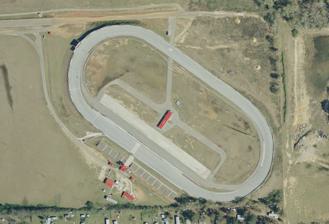
Building: Montgomery Motor Speedway
Country: United States of America
Year built: 1953
Auto racing venue in Alabama Montgomery Motor Speedway Location Montgomery County , near Montgomery, Alabama Coordinates 32°21′25″N 86°26′44″W / 32.35694°N 86.44556°W / 32.35694; -86.44556 Opened 1953 Major events Alabama 200 Show Me the Money Rumble by the River Surface Dirt (1953–1955) Asphalt (1956–present) Length 0.500 miles (0.805 km) Montgomery Motor Speedway is a half-mile (.805 km) oval race track just west of Montgomery, Alabama . It opened in 1953, and is the oldest operating race track in Alabama . It held six NASCAR Grand National Series races between 1955 and 1969. Huffman Motor Sports purchased the facility on February 5, 1999, and the track was extensively renovated and lighted in 1999. In November 2004, Bill Manful bought Montgomery Motor Speedway. In 2006, then owner Bill Manful leased the track to Hyundai Motor Company , a local car manufacturer, to allow the facility to become a storage site. In 2008, Bobby and Mark Knox of Clanton, Alabama laid claim to the speedway when they purchased it in an auction from Manful. After a lengthy legal battle to resume operations of the facility, they obtained a business license in February 2009 and opened as The New Montgomery Motor Speedway, LLC. The track is in operation running a bi-weekly schedule. NASCAR Grand National results Season Winning driver Car Laps Average speed April 1955 Tim Flock Chrysler 200 60.872 mph (97.964 km/h) September 1955 Tim Flock Chrysler 200 63.773 mph (102.633 km/h) 1956 Marvin Panch Ford 200 67.252 mph (108.232 km/h) 1967 Jim Paschal Plymouth 200 72.435 mph (116.573 km/h) 1968 Richard Petty Plymouth 200 70.644 mph (113.690 km/h) 1969 Bobby Allison Plymouth 200 73.200 mph (117.804 km/h) References